Kapil Kapoor

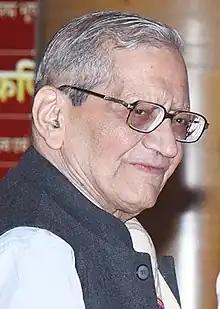
Kapoor in 2023

Kapil Kapoor (born 17 November 1940) is an Indian scholar of History linguistics and literature and an authority on Indian intellectual traditions. He is former Pro-Vice-Chancellor of Jawaharlal Nehru University (JNU) and served as professor at the Centre for Linguistics and English, and at the Centre for Sanskrit Studies there before retiring in 2005. He is Editor-in-Chief of the 11-Volume "Encyclopedia of Hinduism" published by Rupa & Co. in 2012.